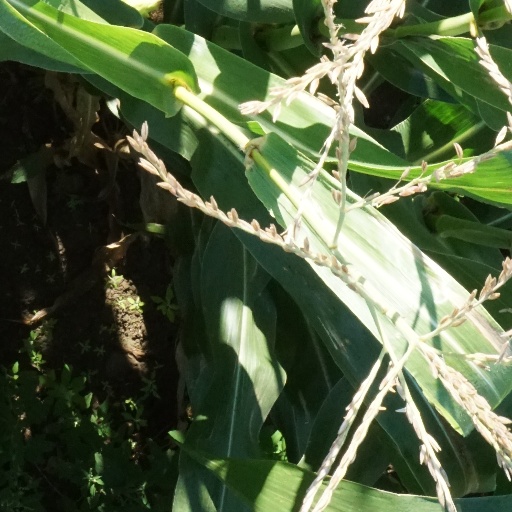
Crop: maize; corn